Kawano Station

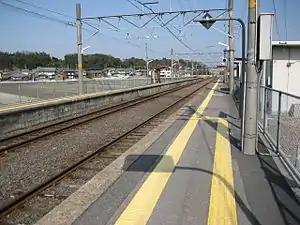
JR Kawano Station in 2012

is a passenger railway station in located in the city of Suzuka, Mie Prefecture, Japan, operated by Central Japan Railway Company (JR Tōkai).